Galle Fort

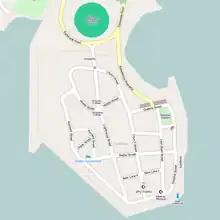
Street map

The urban area within the fort has a rectangular grid pattern of streets full of low houses with gables and verandahs in the Dutch colonial style. It has a well laid out road network with the peripheral roads aligned parallel to the fort's ramparts. The fort area also has a number of historic churches, mosques, commercial and government buildings. Some of the locals stroll along the walls of the fort in the evenings.